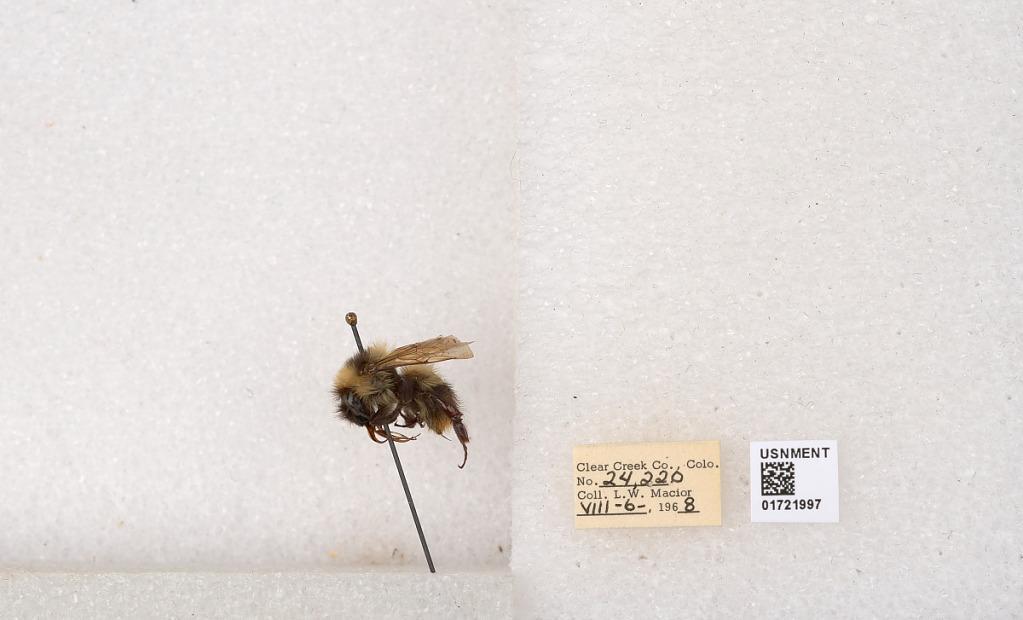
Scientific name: Bombus kirbyellus
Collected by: L. Macior
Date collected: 1968-8-6
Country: United States
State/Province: Colorado
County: Clear Creek
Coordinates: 39.6891, -105.644